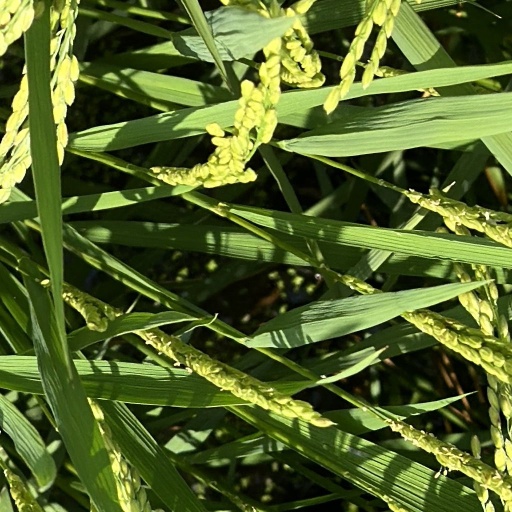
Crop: rice